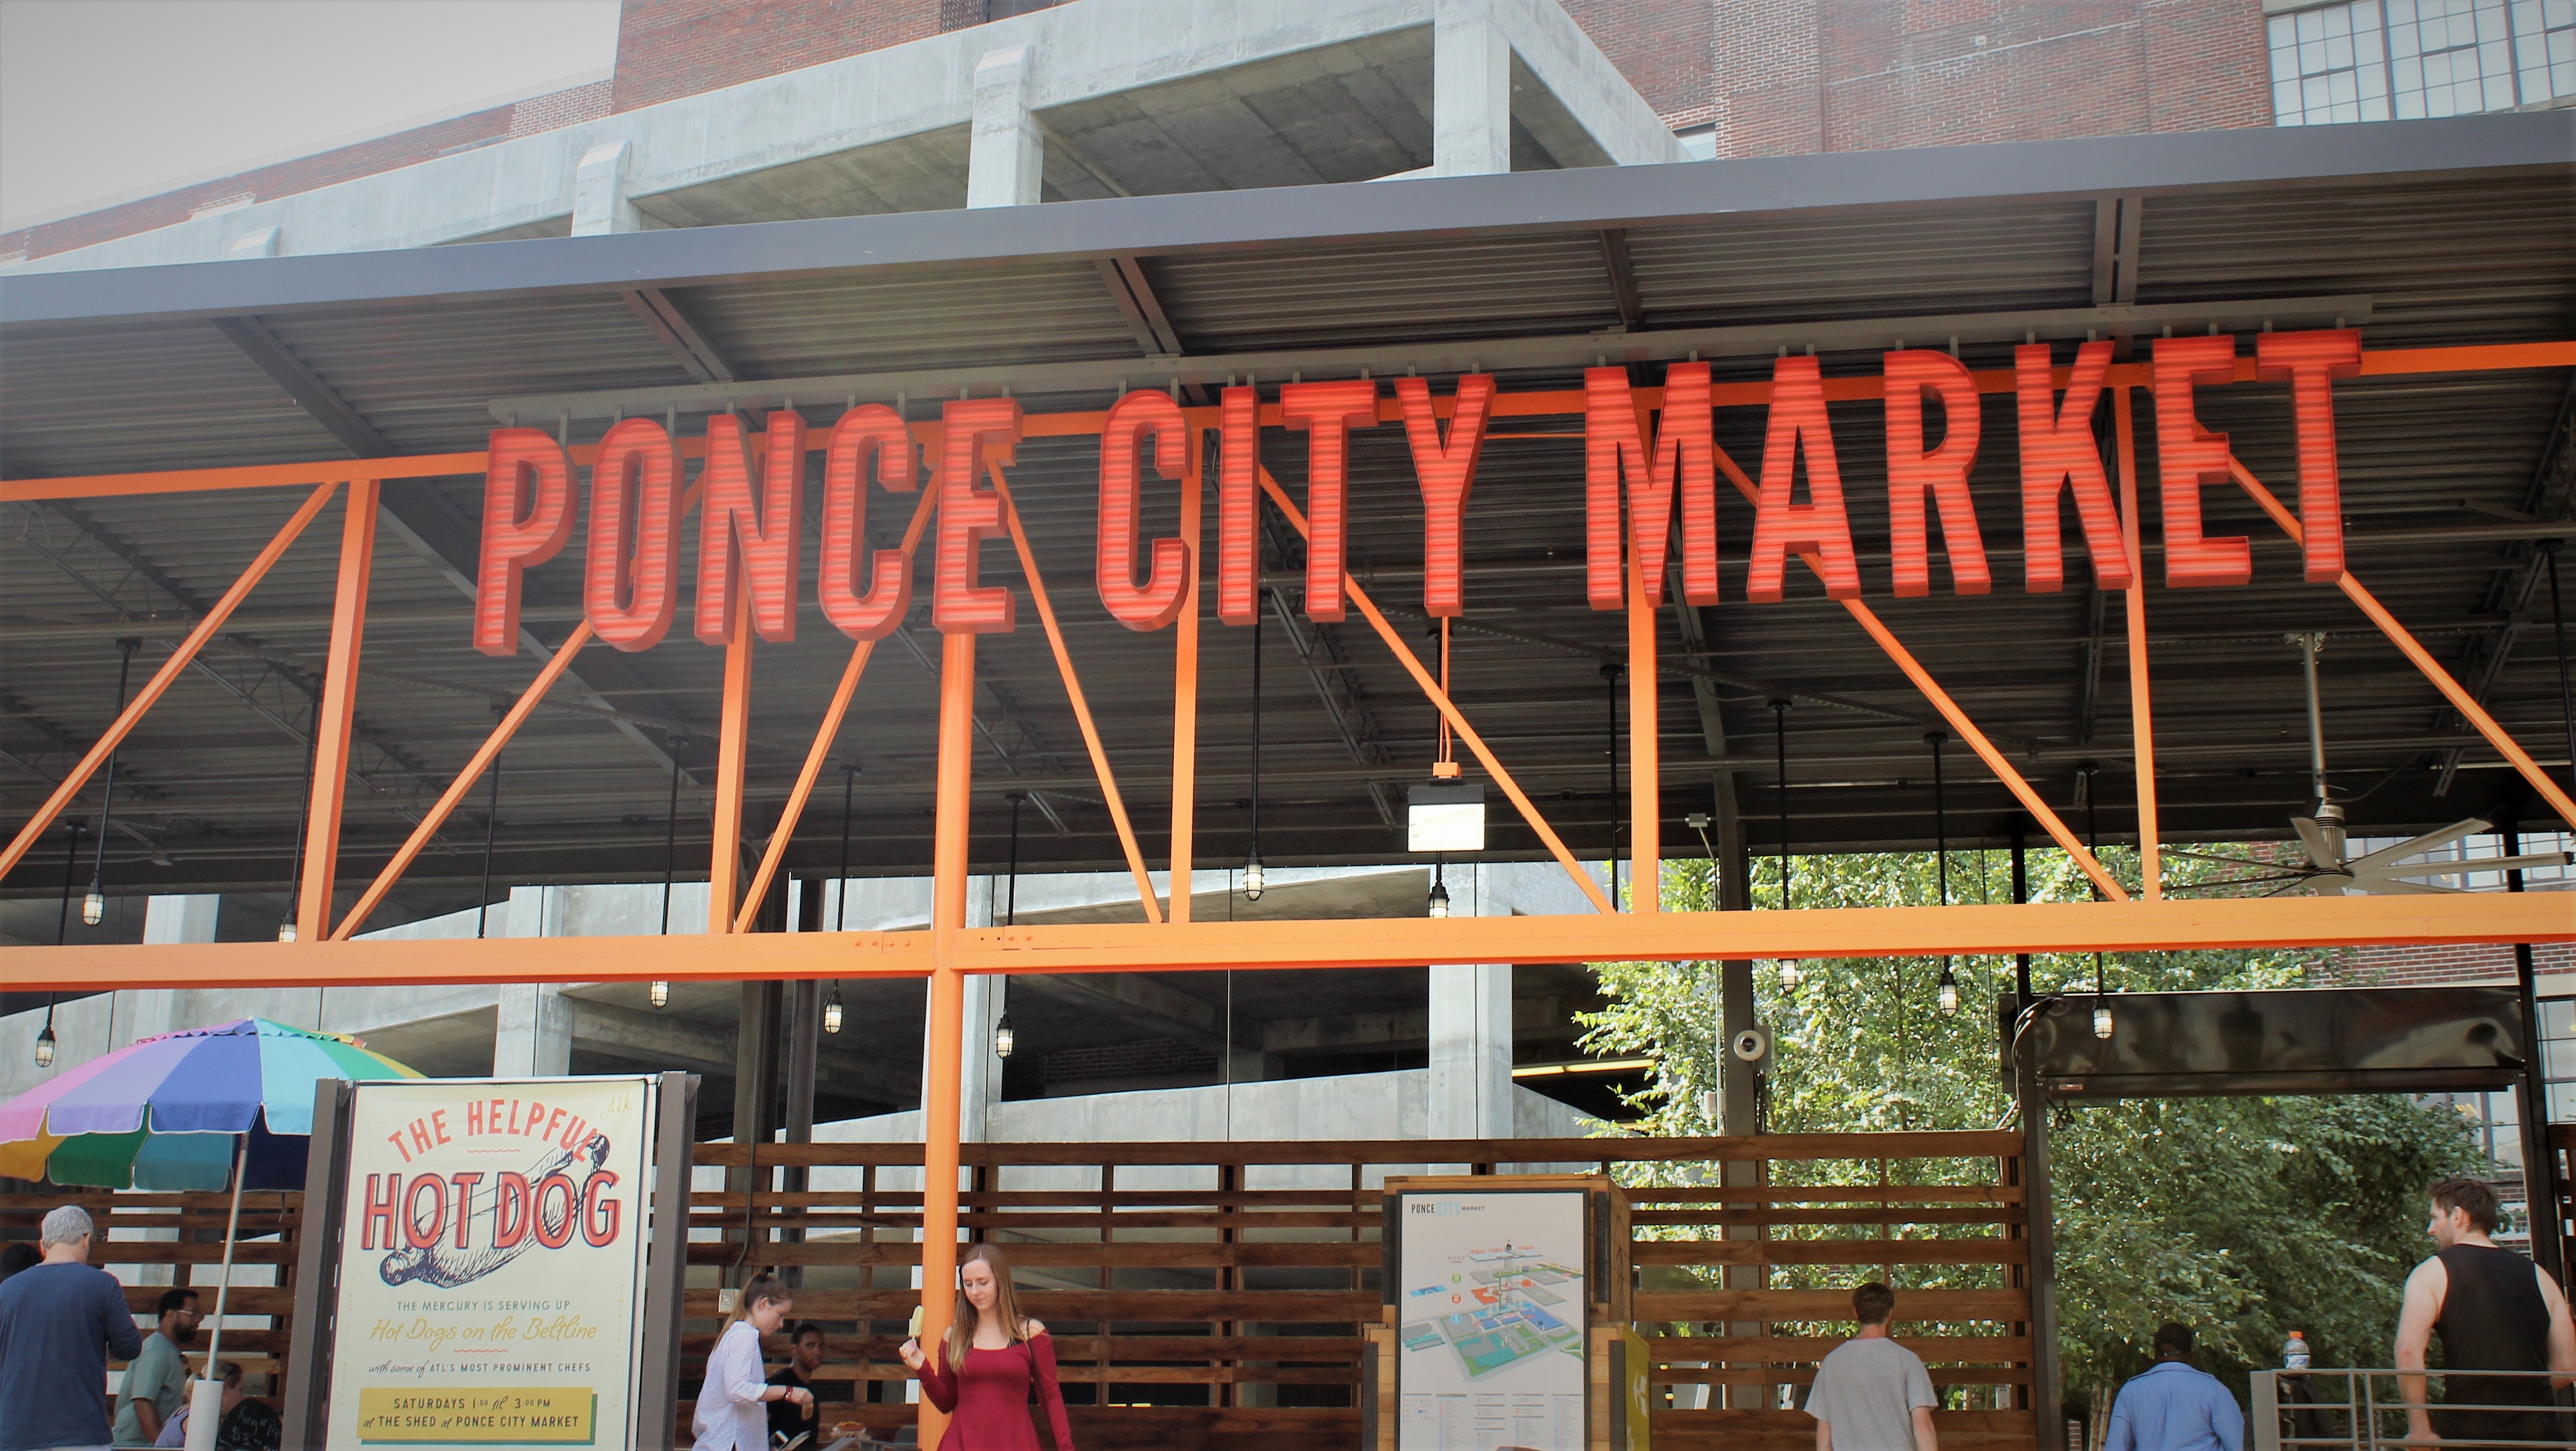
structure, restaurant, stadium, sport venue